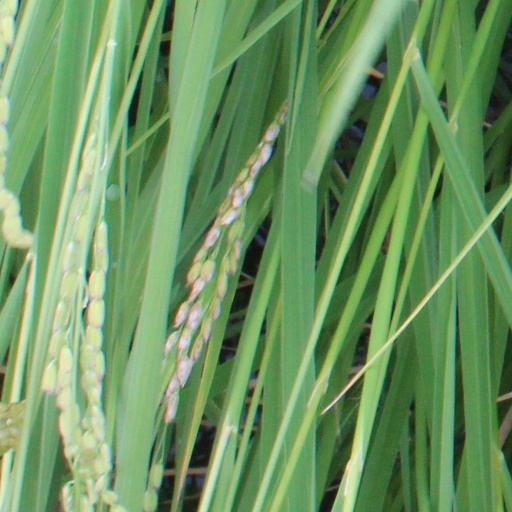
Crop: rice